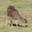
Label: deer